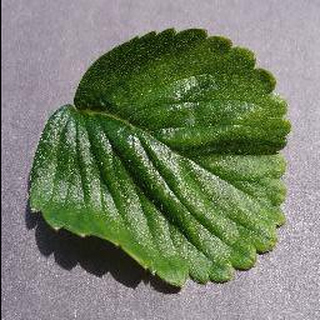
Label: healthy_strawberry